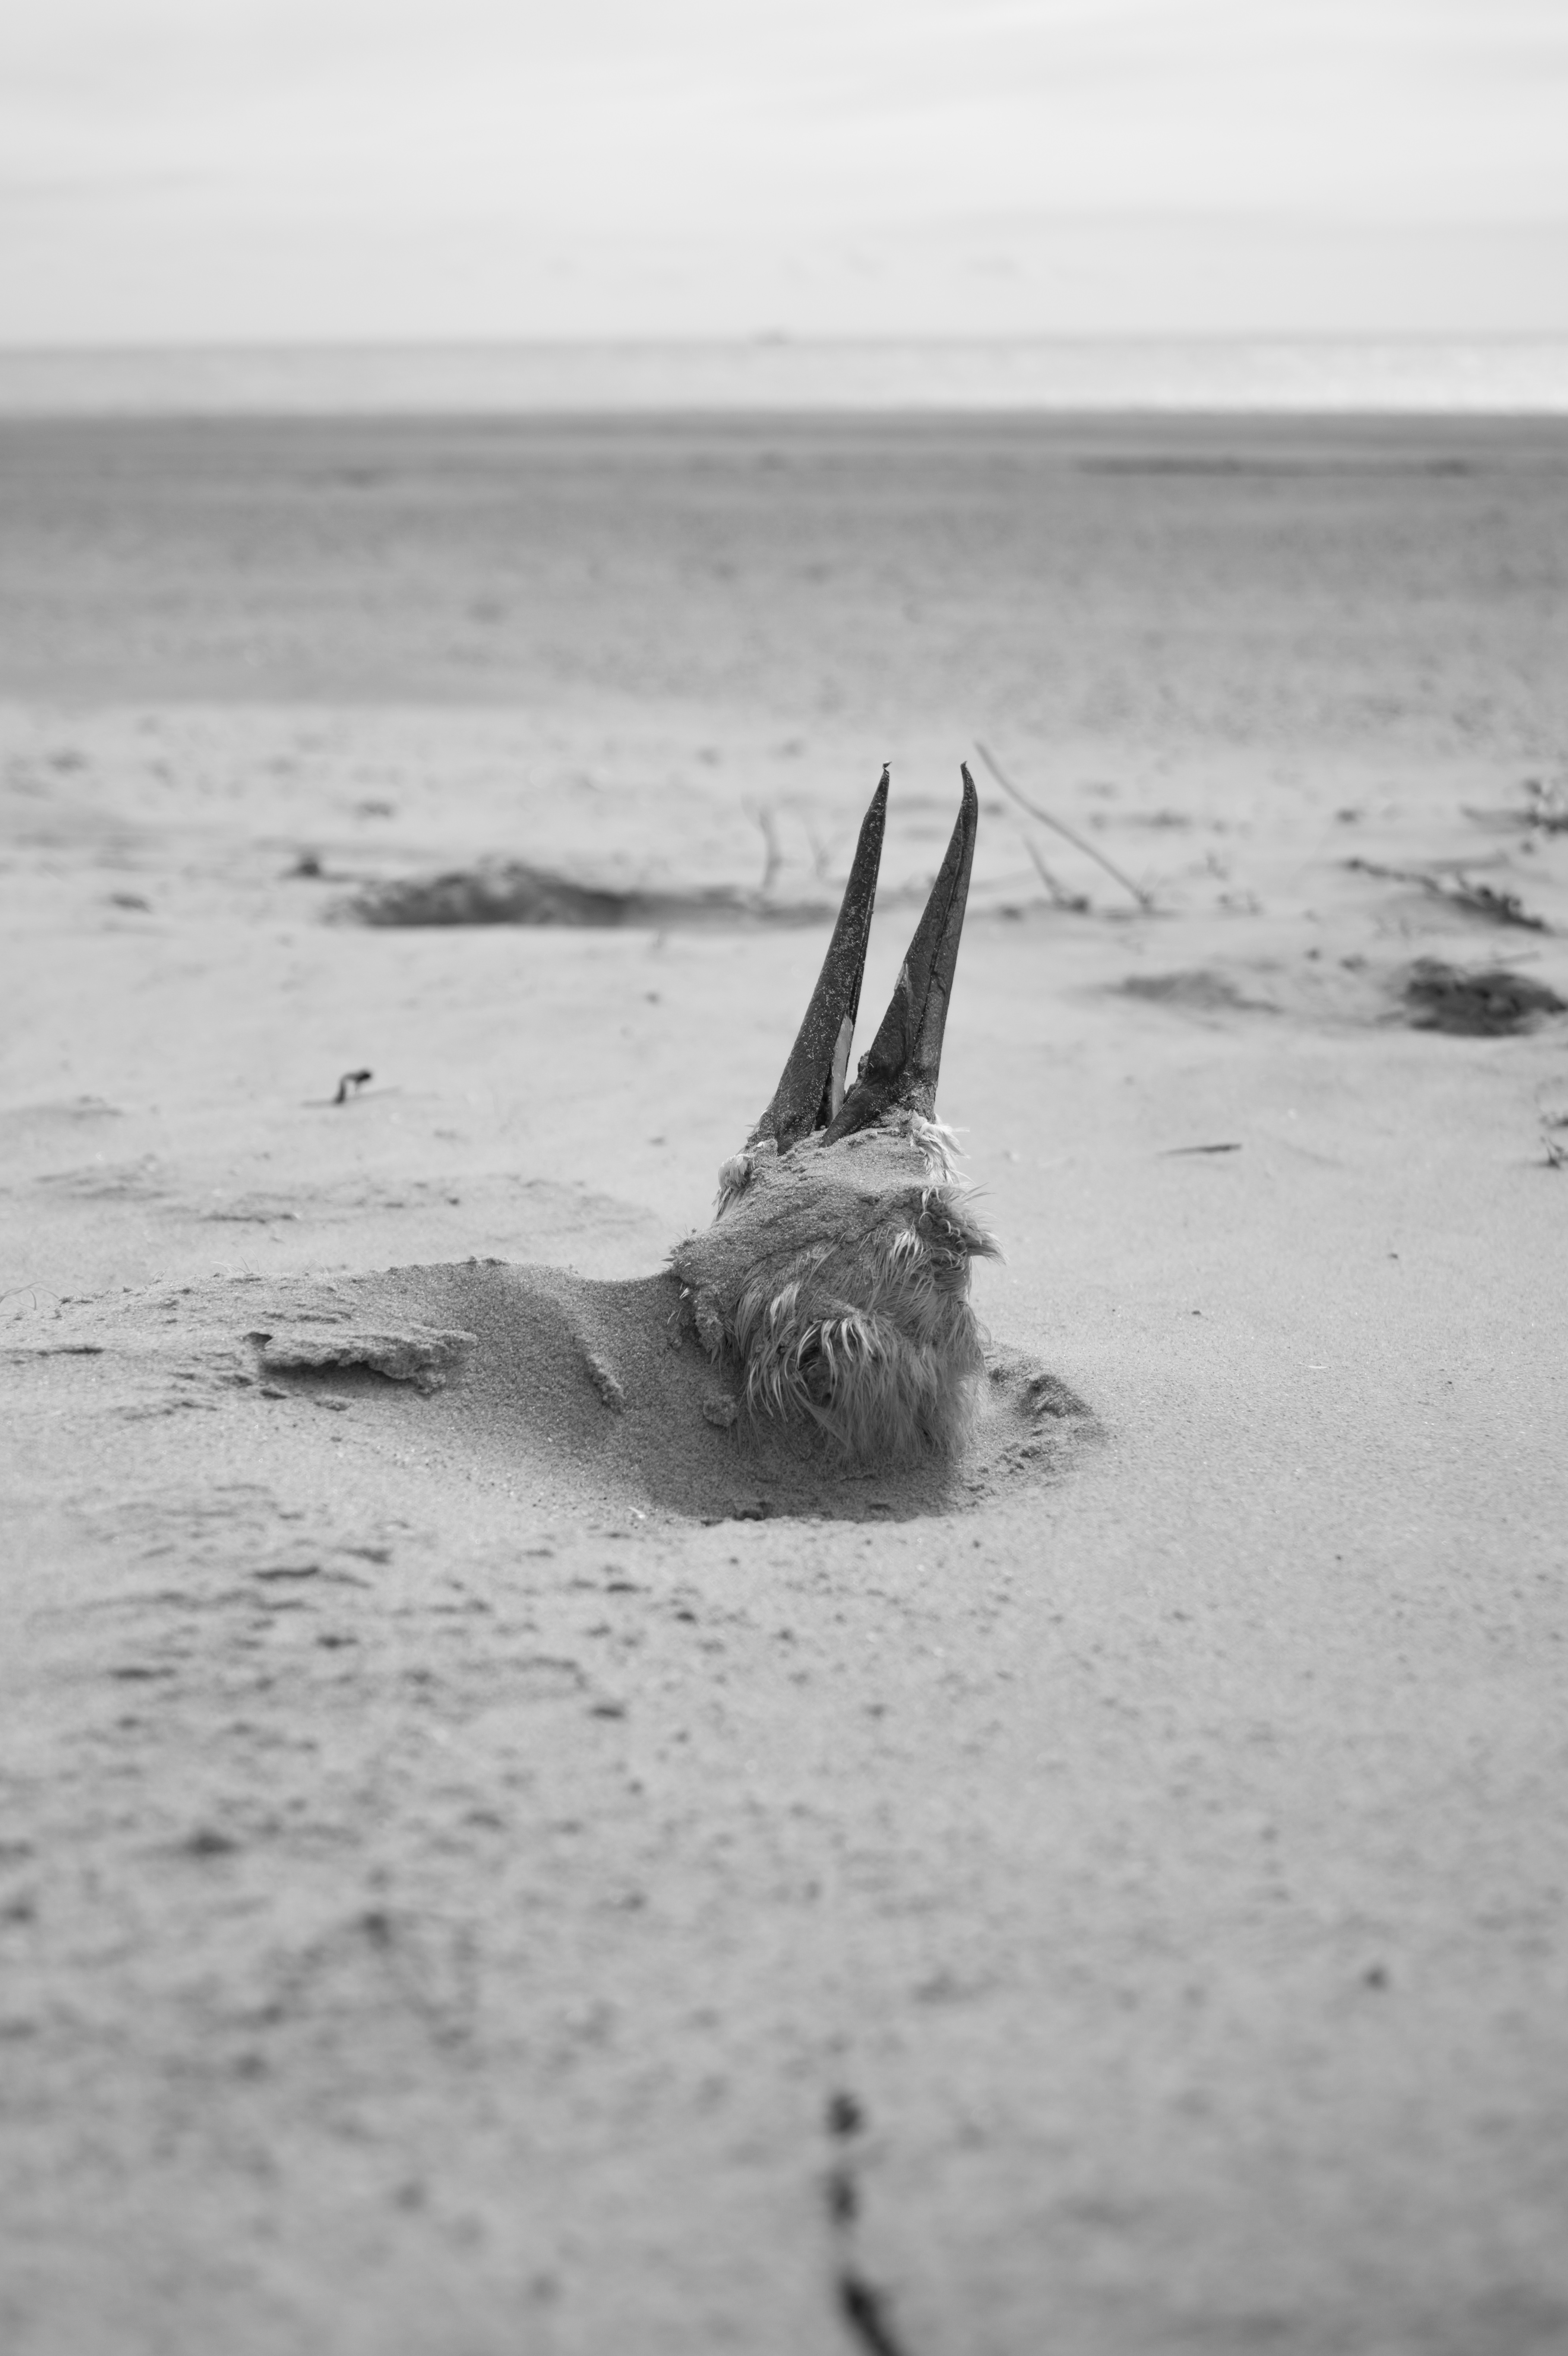
beach, sea, coast, sand, ocean, bird, black and white, white, shore, wave, animal, monochrome, dead, ostrich, material, netherland, spout, effect, sonystreetphotographer, alive, ameland, frisland, burried, monochrome photography, mudflat